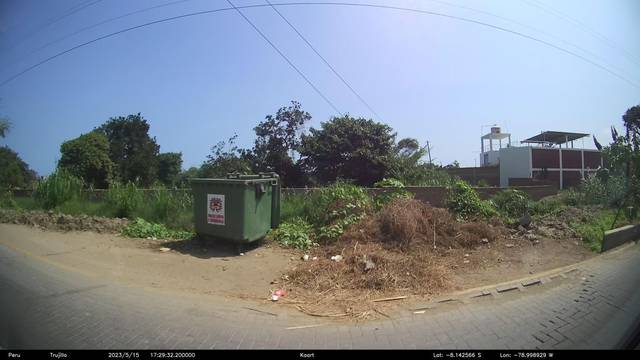
Region: Peru
Coordinates: -8.143, -78.999